Fence (criminal)

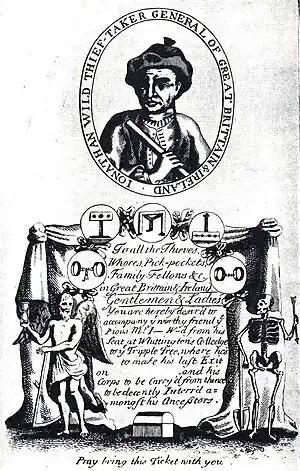
Ticket to the hanging of Jonathan Wild.

In order to effectively act as go-betweens for compounding, or brokerage, fences needed to personally know thieves or have ways to easily interact and bargain with them for a common benefit about compounding: nobody was in a better position to do so than thief-takers. Thief-takers grew increasingly notorious in England as a reward was introduced by the Crown for each successfully condemned criminal. Some of them, such as Anthony Dunn, publicly referred to as "pretended Thiefe-taker" in a 1707 document, used their social power as thief-takers as an advantage for receiving. Thief-takers were usually so involved with thieves and gangs of thieves that they could easily condemn them for the reward, or use this power to intimidate and command thieves to do their bidding. In exchange for clemency or protection from capture or condemnation, they could have thieves to steal under their command. Indeed, thief-takers could act as direct instigators, supporting their thieves with intelligence or offering them shelter at need (when convenient), and then acting as receivers with the stolen goods. Through , receivers could feed their own business.